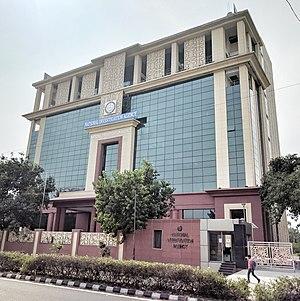
La National Investigation Agency est une agence centrale créée par le gouvernement indien pour lutter contre le terrorisme en Inde. Elle agit en tant qu'organisme répressif central contre le terrorisme. L'agence est habilitée à traiter des crimes liés au terrorisme dans plusieurs États sans autorisation spéciale des États. L'Agence a été créée avec l'adoption de la loi de 2008 sur les agences nationales d'enquête par le Parlement indien le 31 décembre 2008.